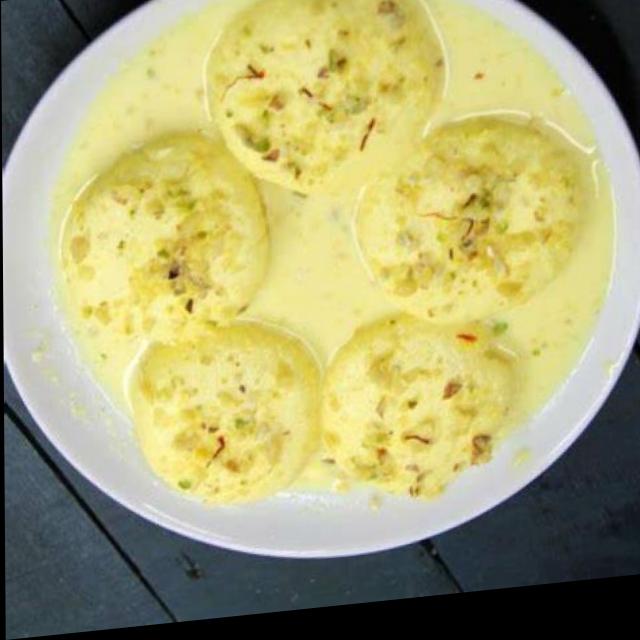
Dish: ras_malai